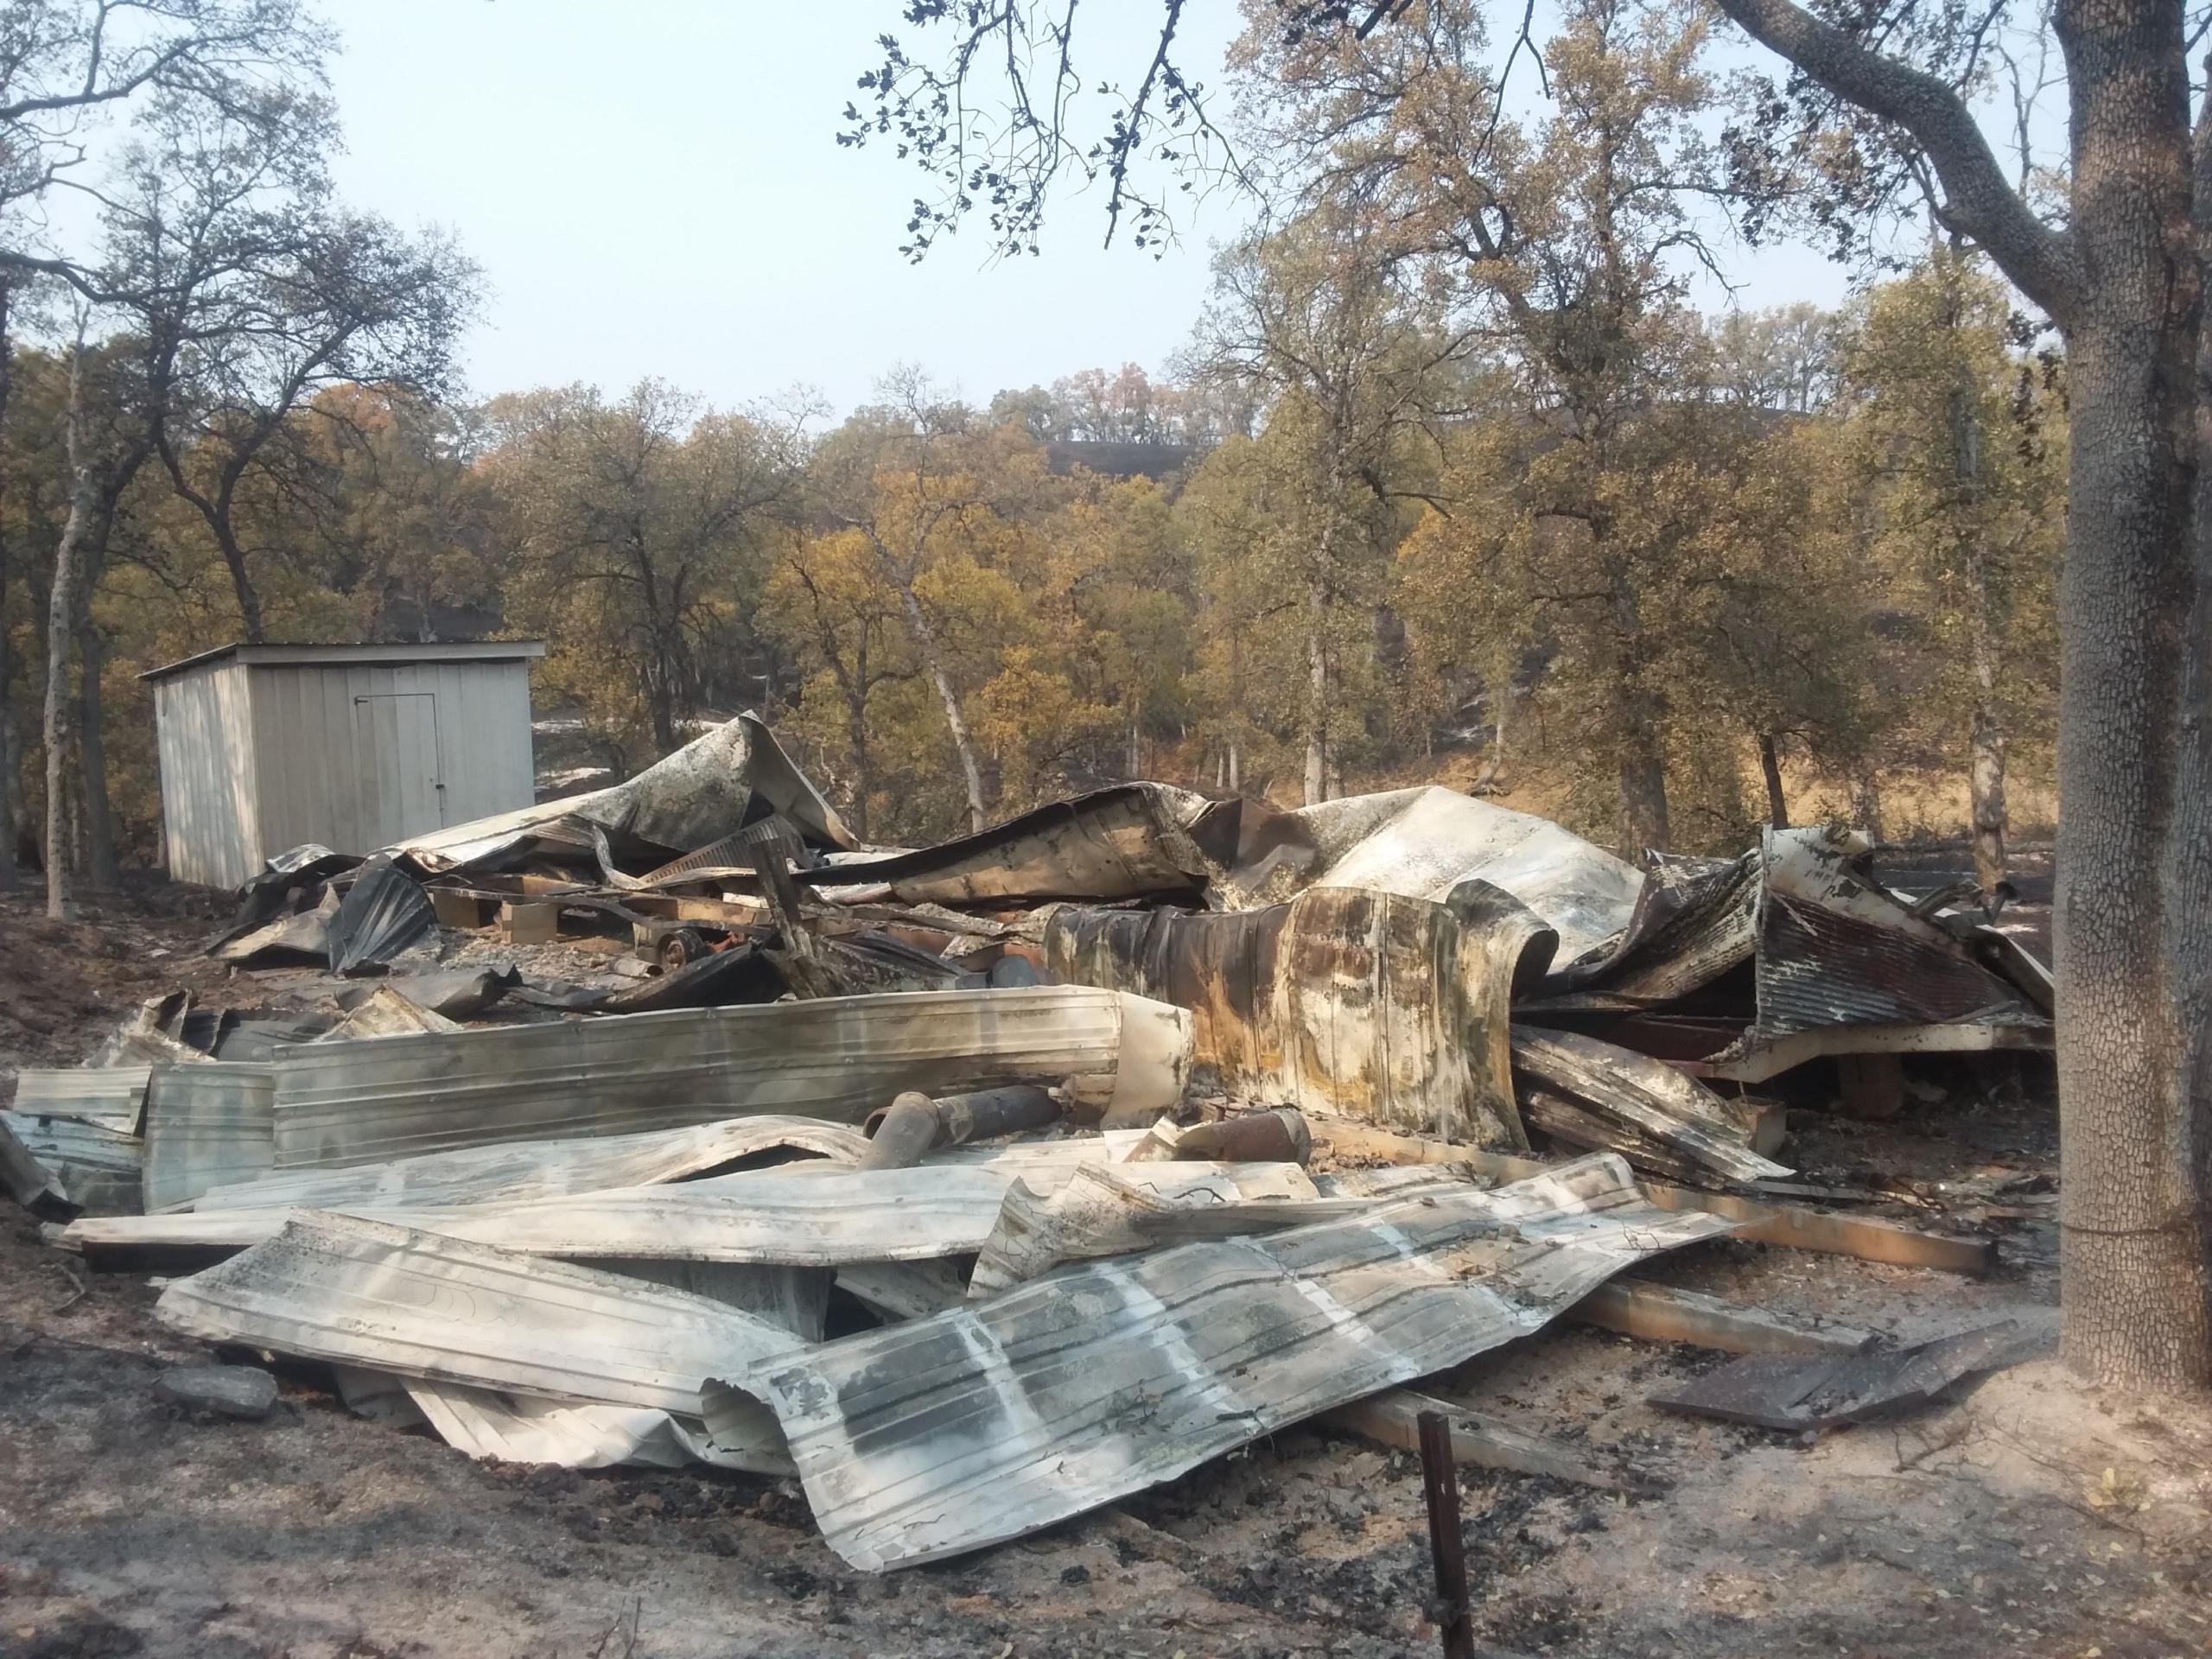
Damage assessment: destroyed